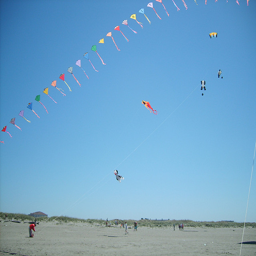
Several different colored kites in the air above a beach.
A string of kites being flown at the beach.
a group of people that are flying some kites
A day at the beautiful day at the beach flying kites.
a bunch of kites are flying in a field